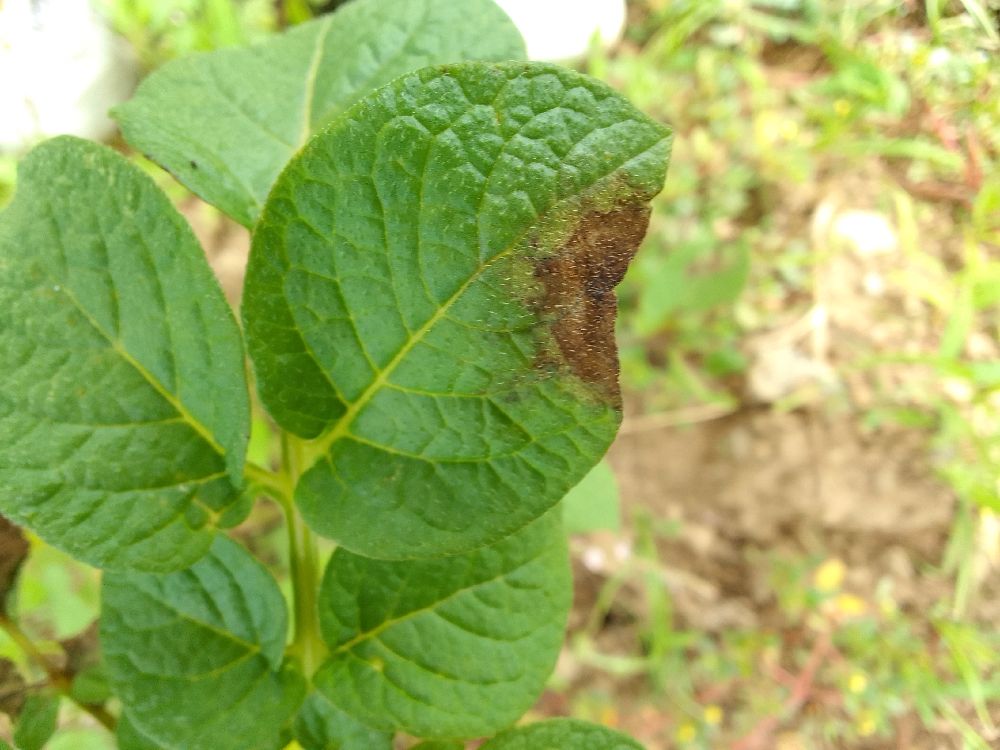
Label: Late blight